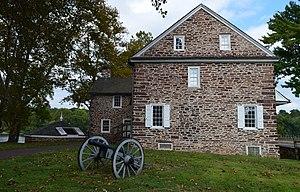
Washington Crossing, est un petit village de l'Upper Makefield Township en Pennsylvanie. Connu sous le nom de « Taylorsville », il est connu pour la traversée de Washington de la rivière Delaware dans la nuit du 25 au 26 décembre 1776 durant la Guerre d'indépendance.